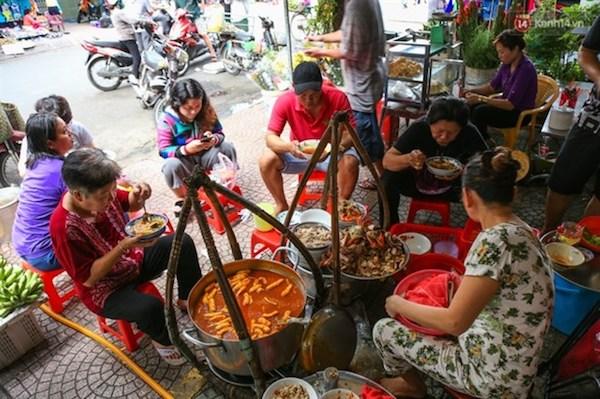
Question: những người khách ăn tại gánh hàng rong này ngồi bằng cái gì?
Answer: những người khách ăn tại gánh hàng rong này ngồi ghế nhựa